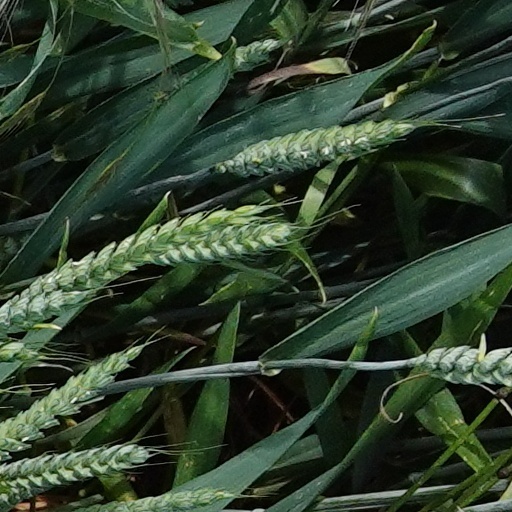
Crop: wheat